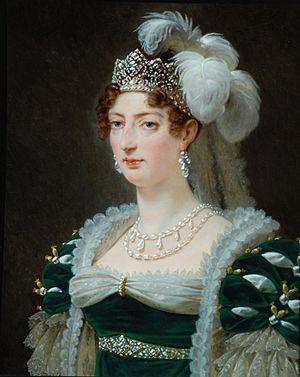
Dieppe est une commune française située dans le département de la Seine-Maritime en région Normandie.
Karl-Wilhelm Naundorff, mort le 10 août 1845 à Delft, est un horloger prussien. Il fut le plus célèbre de ceux qui au XIXᵉ siècle déclarèrent être l'ancien dauphin Louis XVII, censé avoir survécu à sa détention à la prison du Temple.